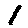
Label: 1